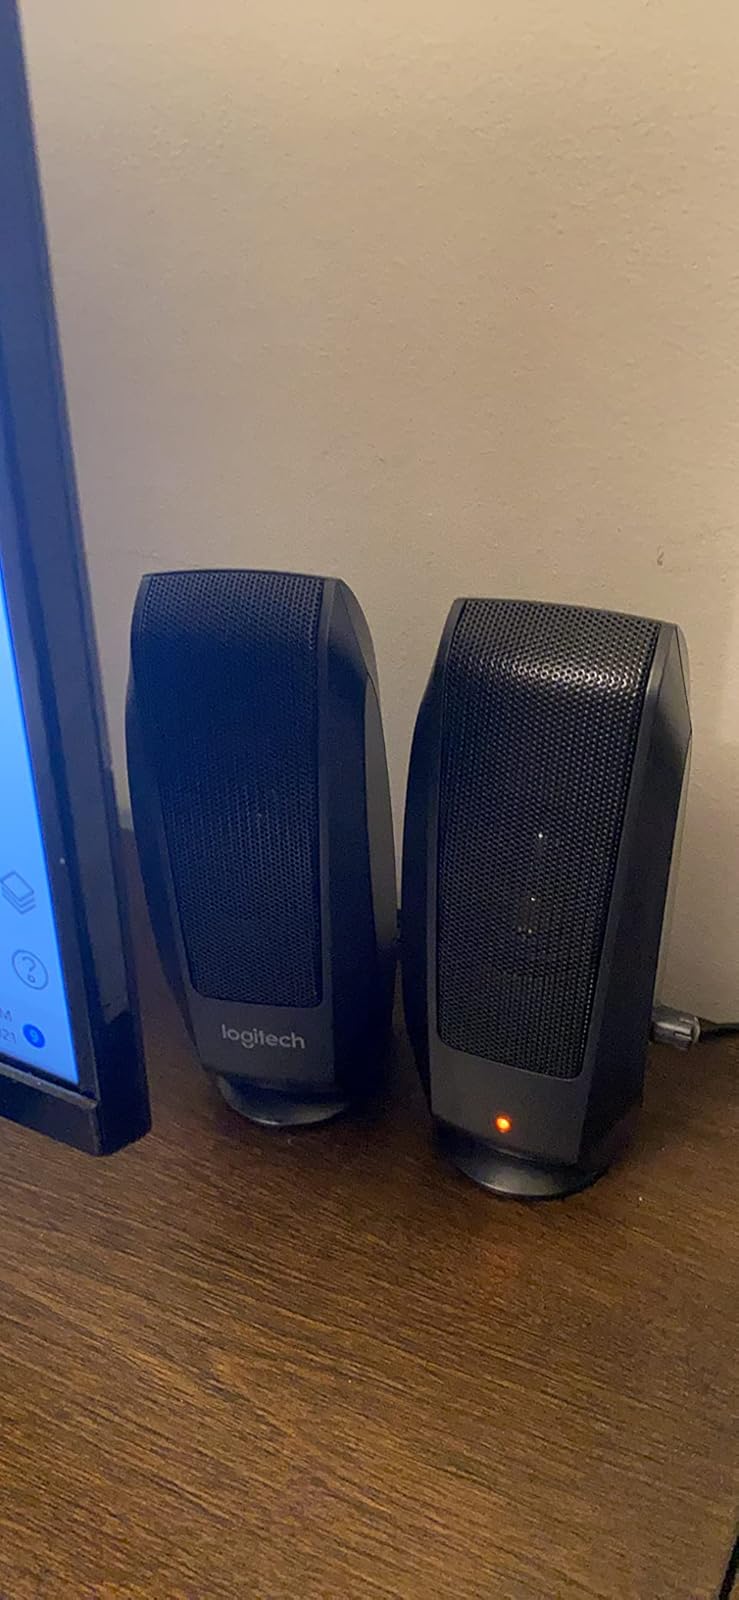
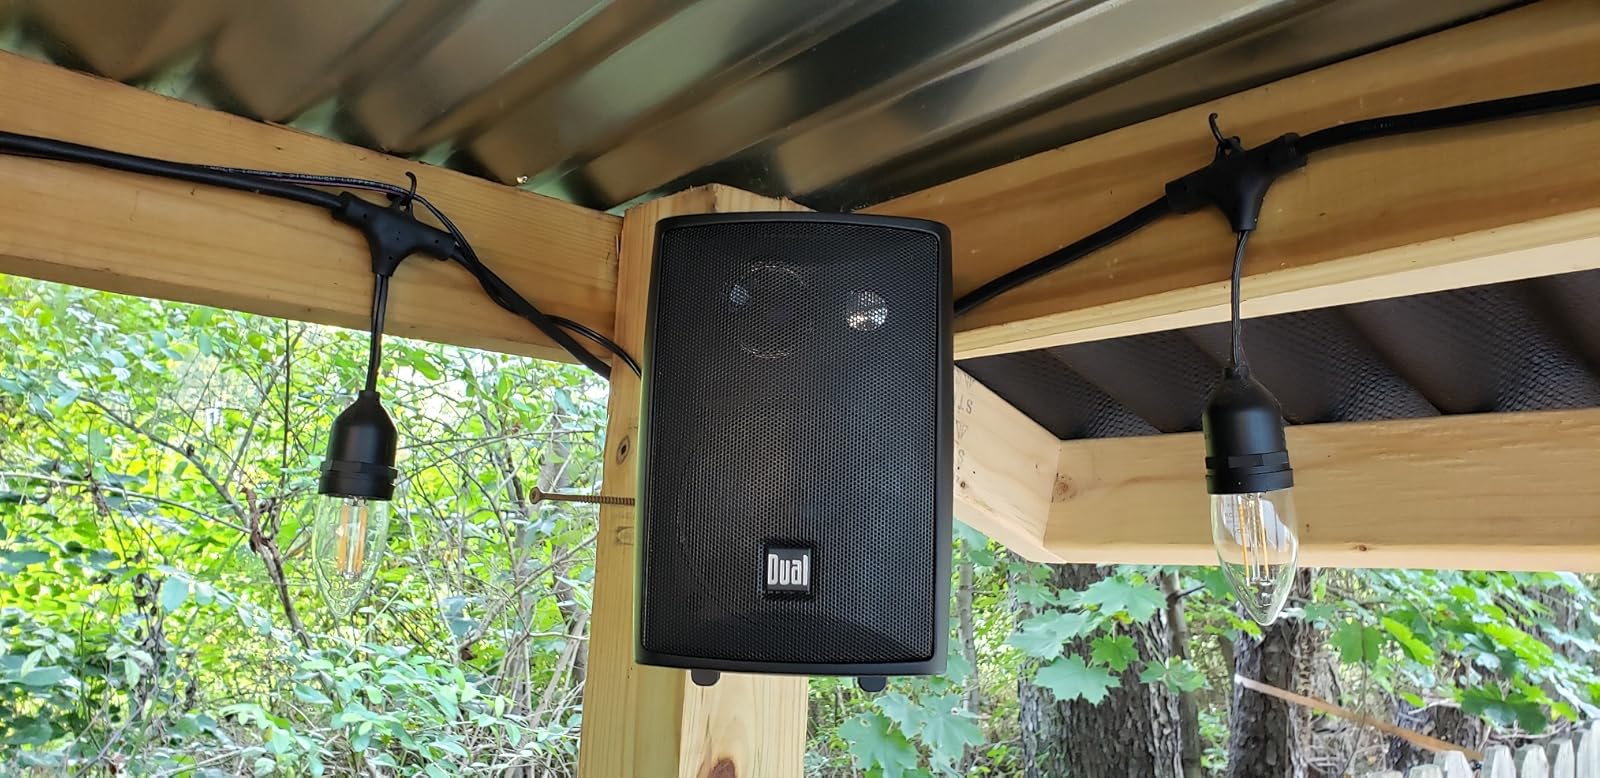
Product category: speaker
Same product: no